Denza D9

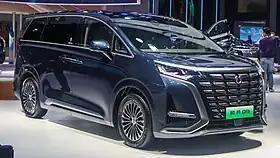
Denza D9 DM-i

The Denza D9 is a battery electric and plug-in hybrid minivan produced and manufactured by Chinese brand Denza, a premium marque of BYD Auto. It debuted in May 2022 as the first Denza model after the brand's restructuring. It is built on BYD's e-Platform 3.0 structure for the EV model, and the DM-i platform for the plug-in hybrid model.